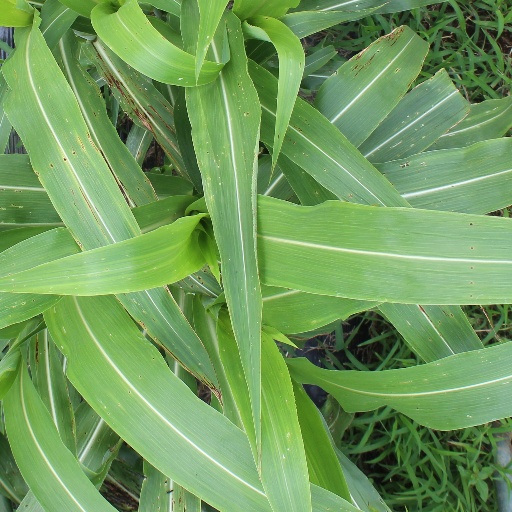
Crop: sorghum